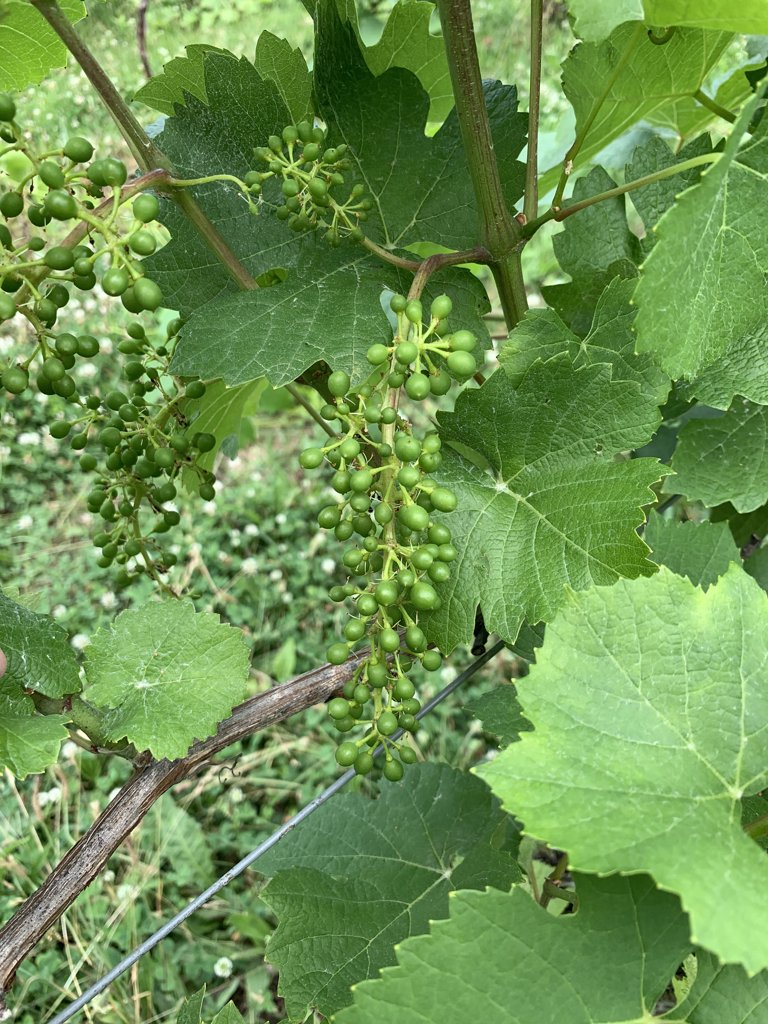
Berries visible: 223
Grape clusters: 3